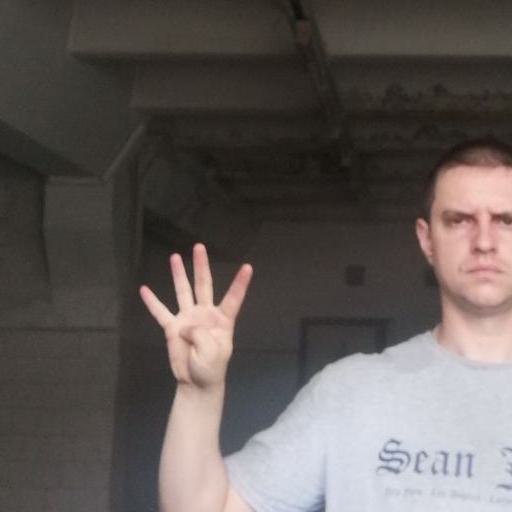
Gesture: four